Forewords and Afterwords

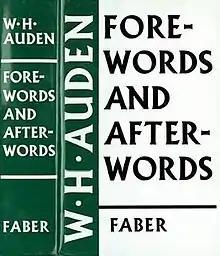
First UK edition

Forewords and Afterwords is a 1973 non-fiction book by W. H. Auden.